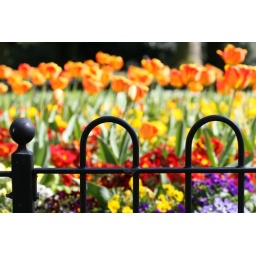
You never know what they might be hiding. Closely guarded flower bed in a public park.